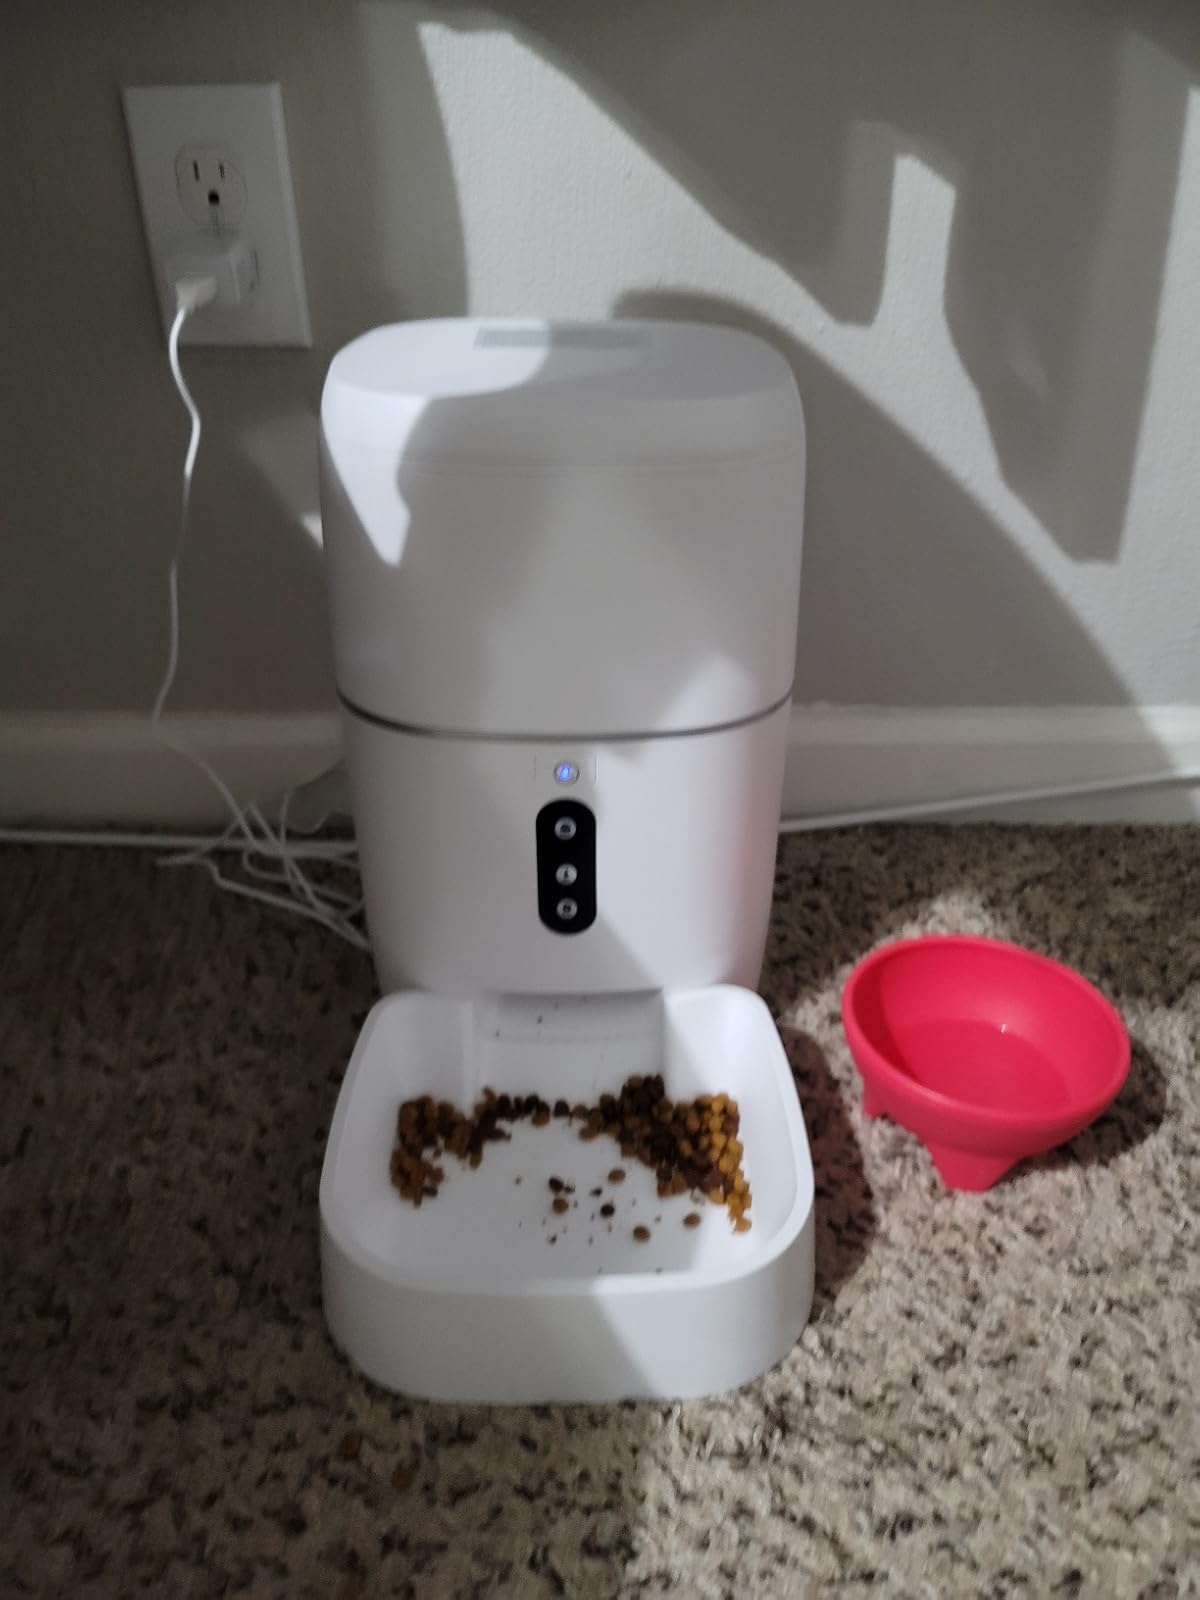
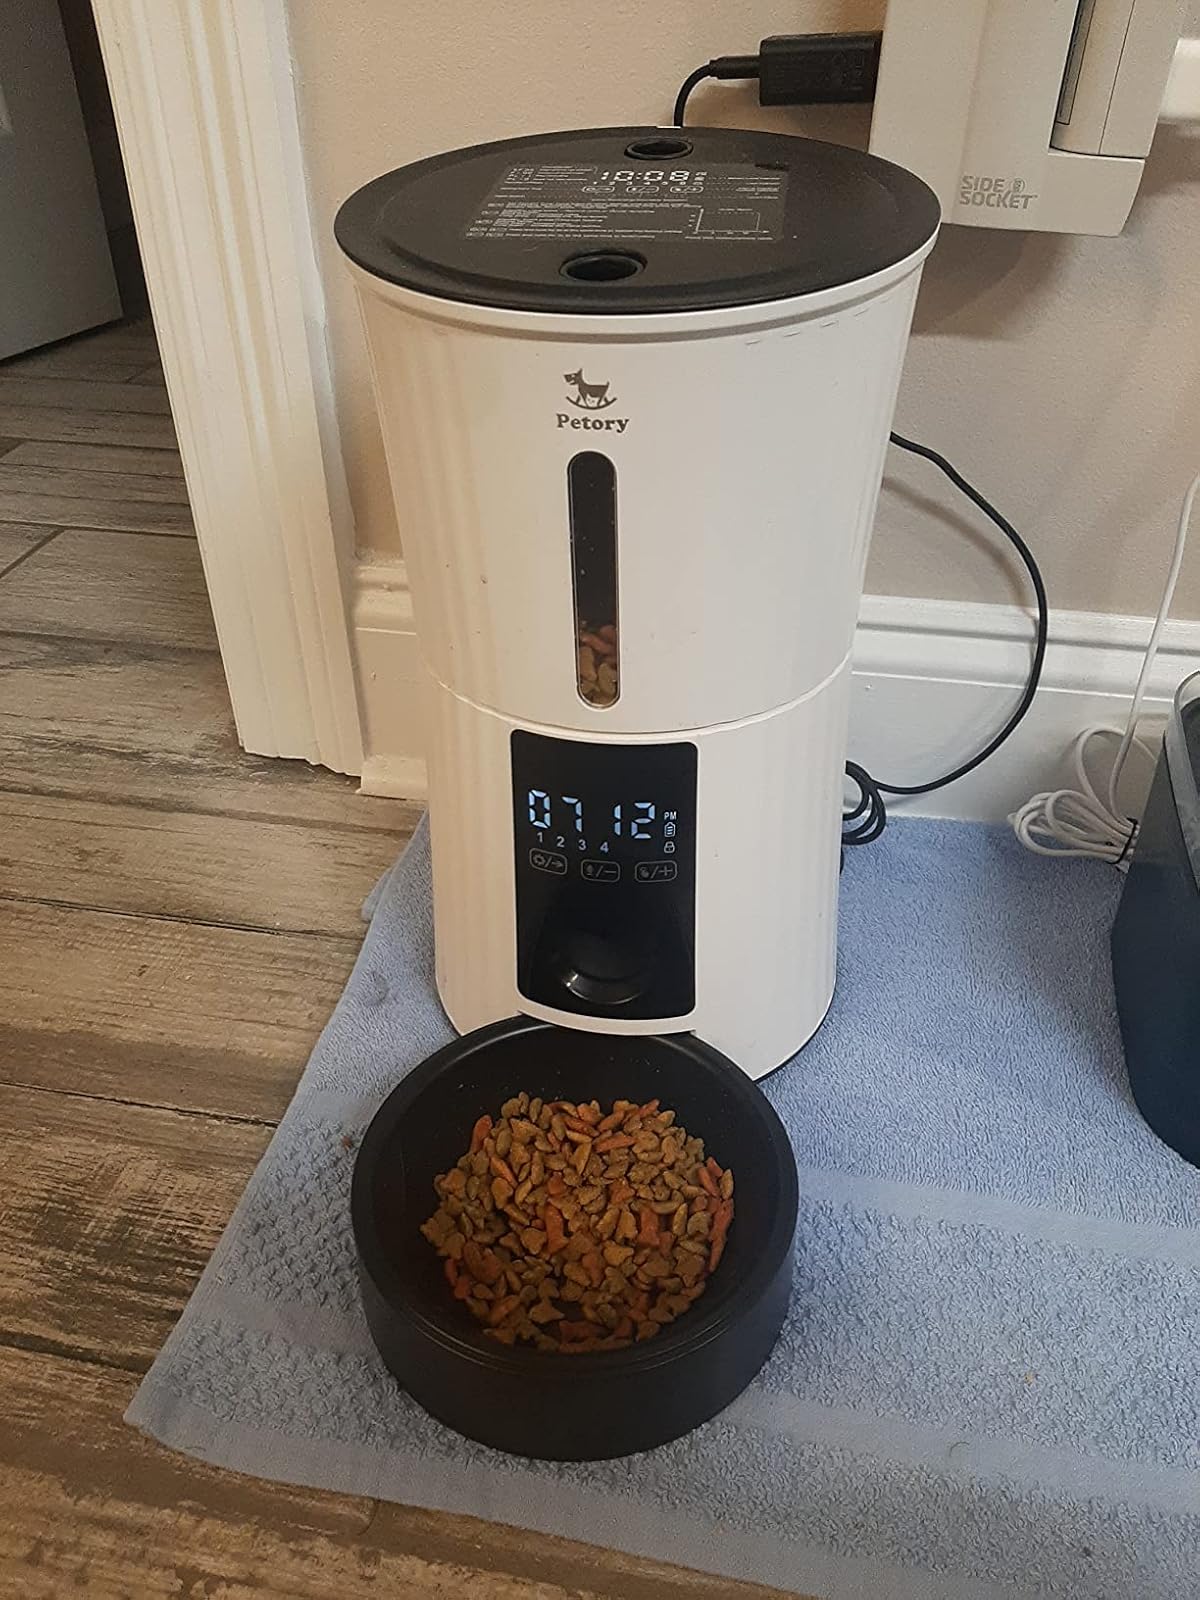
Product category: items_feeder
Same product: no